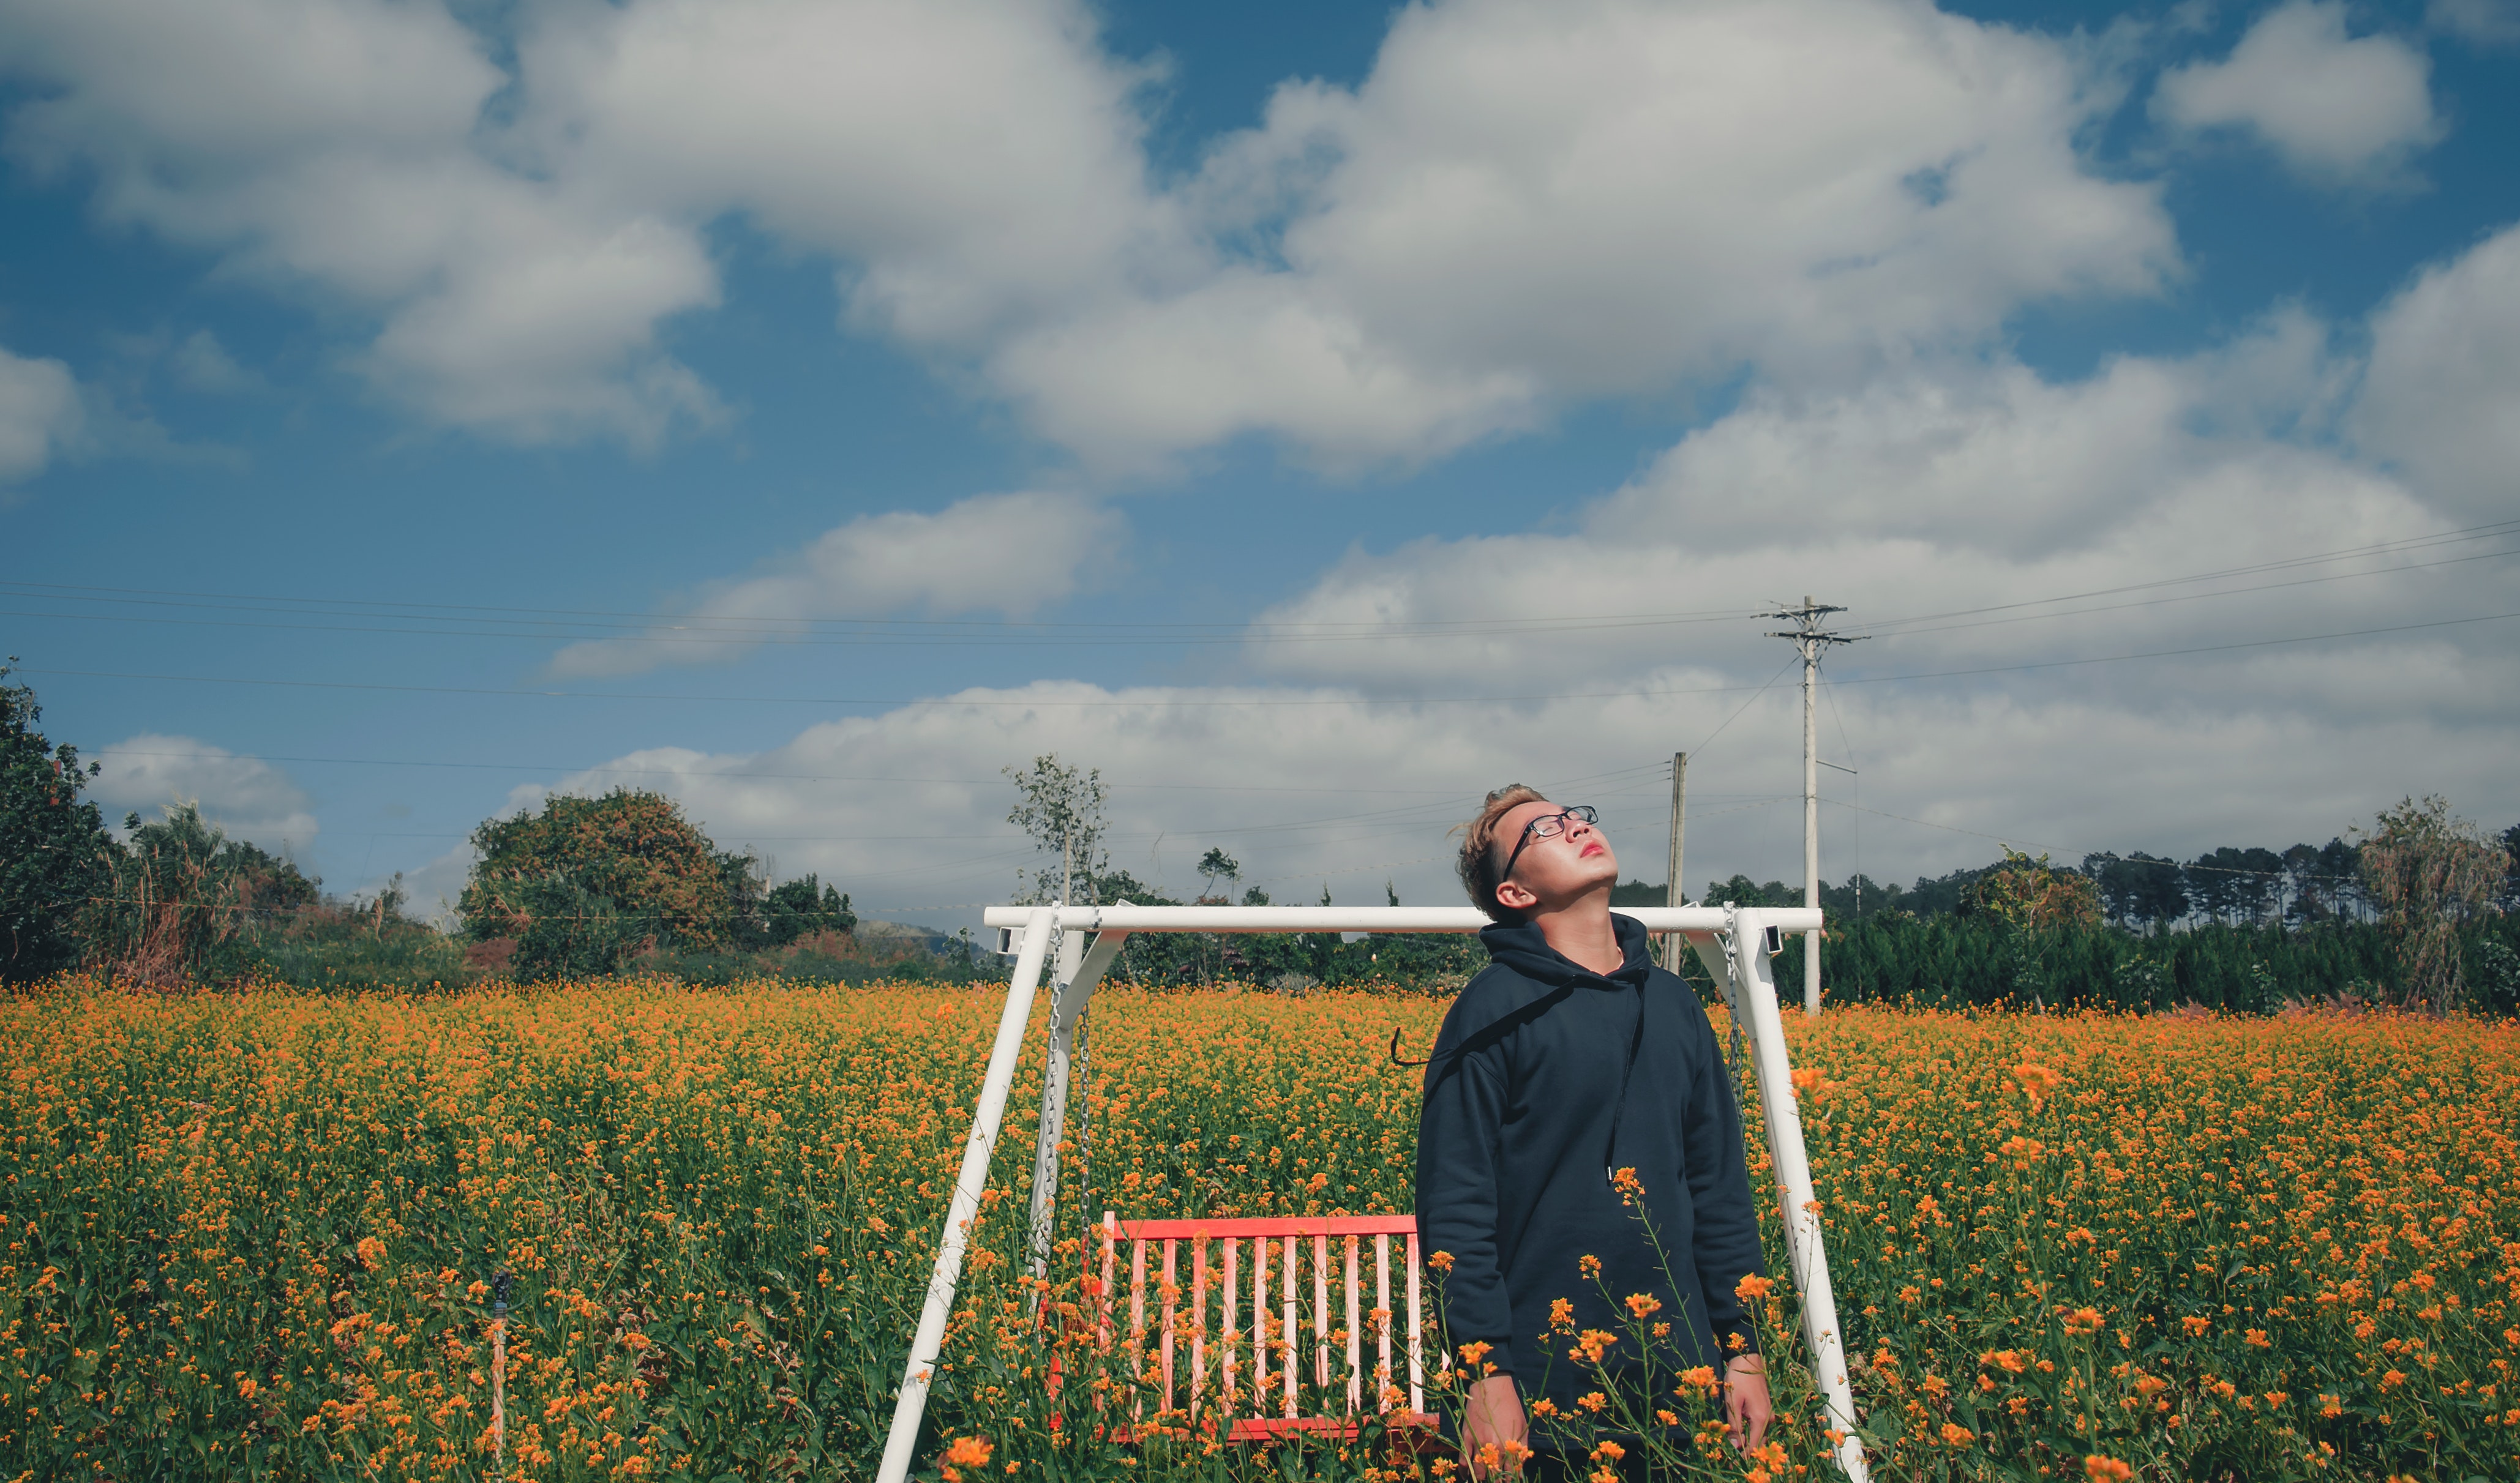
sky, cloud, field, grass family, farm, grass, meadow, spring, rural area, tree, grassland, plant, crop, wildflower, meteorological phenomenon, prairie, agriculture, pasture, plain